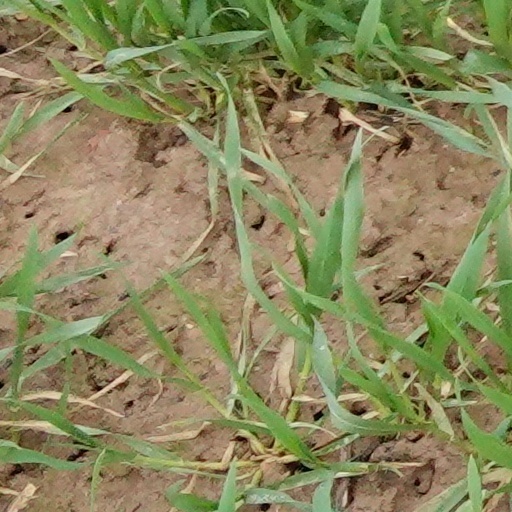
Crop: wheat